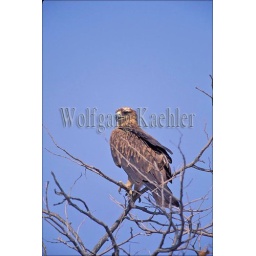
Namibia,etosha nat'l park, tawny eagle sitting in tree